Eleanor J. Gibson

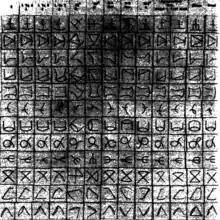
Eleanor Gibson 1962 letter-like forms study - standard forms and transformations

Eleanor Gibson performed a study to examine how young children discriminate between different "letter-like forms". The children used in the study were between ages 4 and 8 years old. The children were given 13 standard letter-like forms in a column on the left-hand side of the page to examine. Several variations in each letter-like form, termed "transformations", were given along the rows. The transformations were either slight changes in appearance by altering the lines in the form ("topological transformation" and "line-to-curve transformation") or a change in the perspective of the letter ("rotational-reversal transformation" and "perspective transformation") while keeping the form identical. The task given to the children was to determine and indicate which transformations were no different from the standard forms. Overall, as age increased, the amount of incorrect differentiations made decreased. However, this varied depending on the level of difficulty of the transformations. The results demonstrated that the 4 to 5 year olds had great difficulties with all variations of the forms whereas the 6 to 8 year olds performed much better and were able to discriminate between the standard letter-like forms and the variations shown. The following list is ordered from the transformations that had the largest decrease in errors (largest improvement) to the smallest (least improvement), as age increased: rotational-reversal, line-to-curve, perspective, topological. These results contribute to the research on perceptual learning in that they suggest that children learn distinctive characteristics to be used for differentiation which is a large component of the identification of letters.